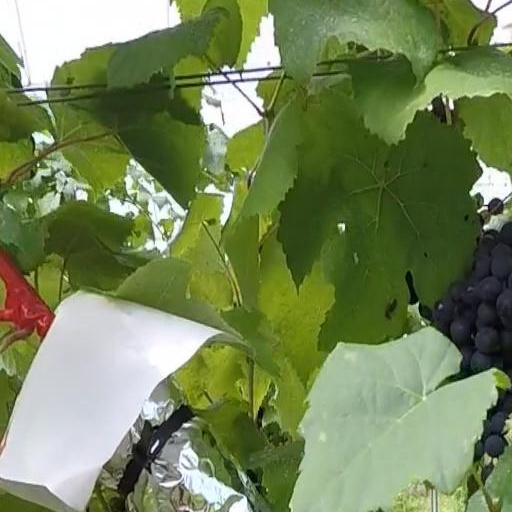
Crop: grape